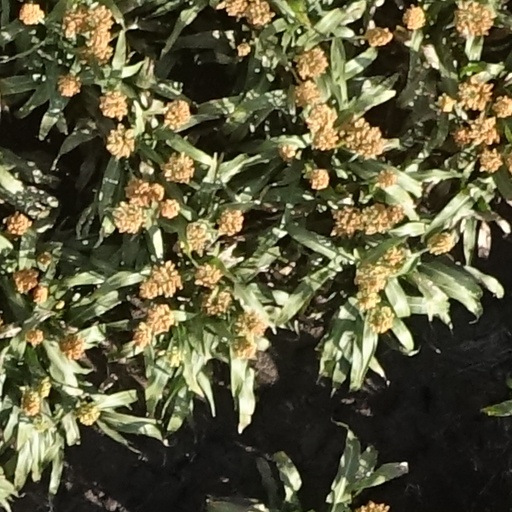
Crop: sorghum